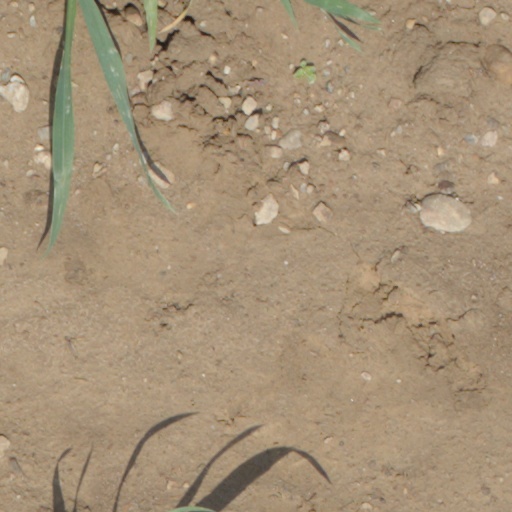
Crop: wheat